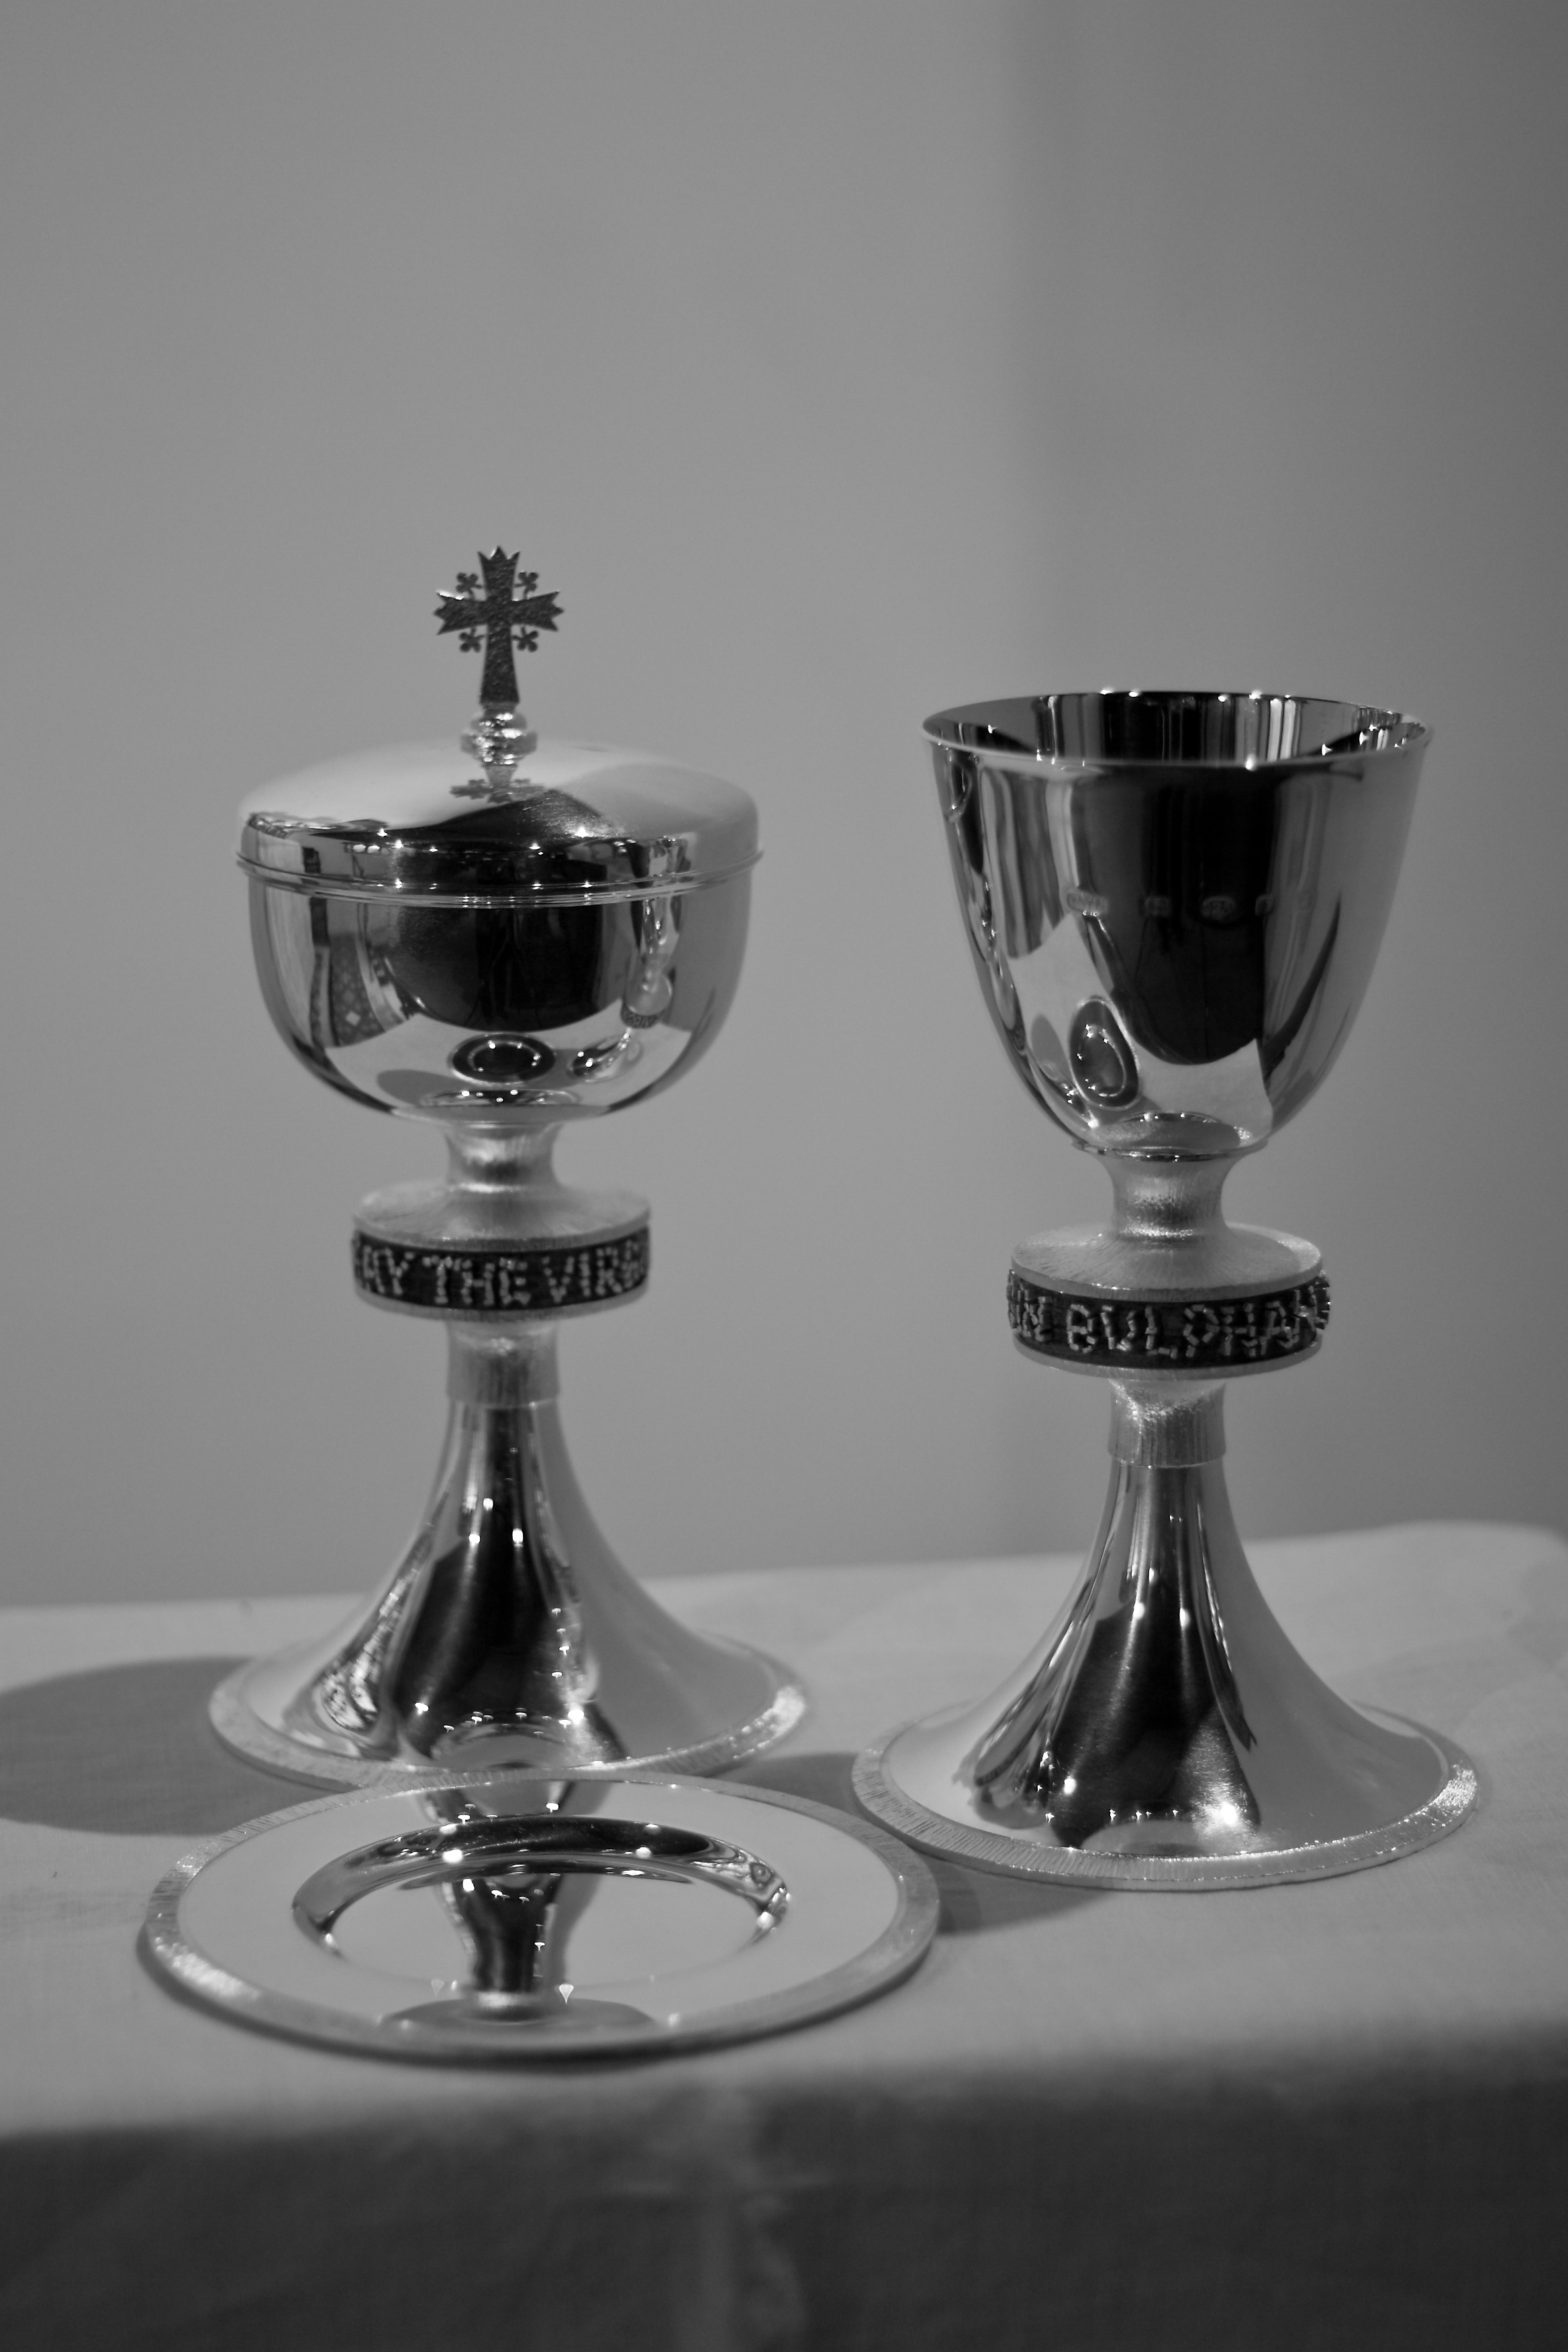
black and white, glass, black, monochrome, christian, tableware, material, wine glass, silver, sacrament, chalice, stemware, patten, monochrome photography, drinkware, champagne stemware, communion silver, ciborium